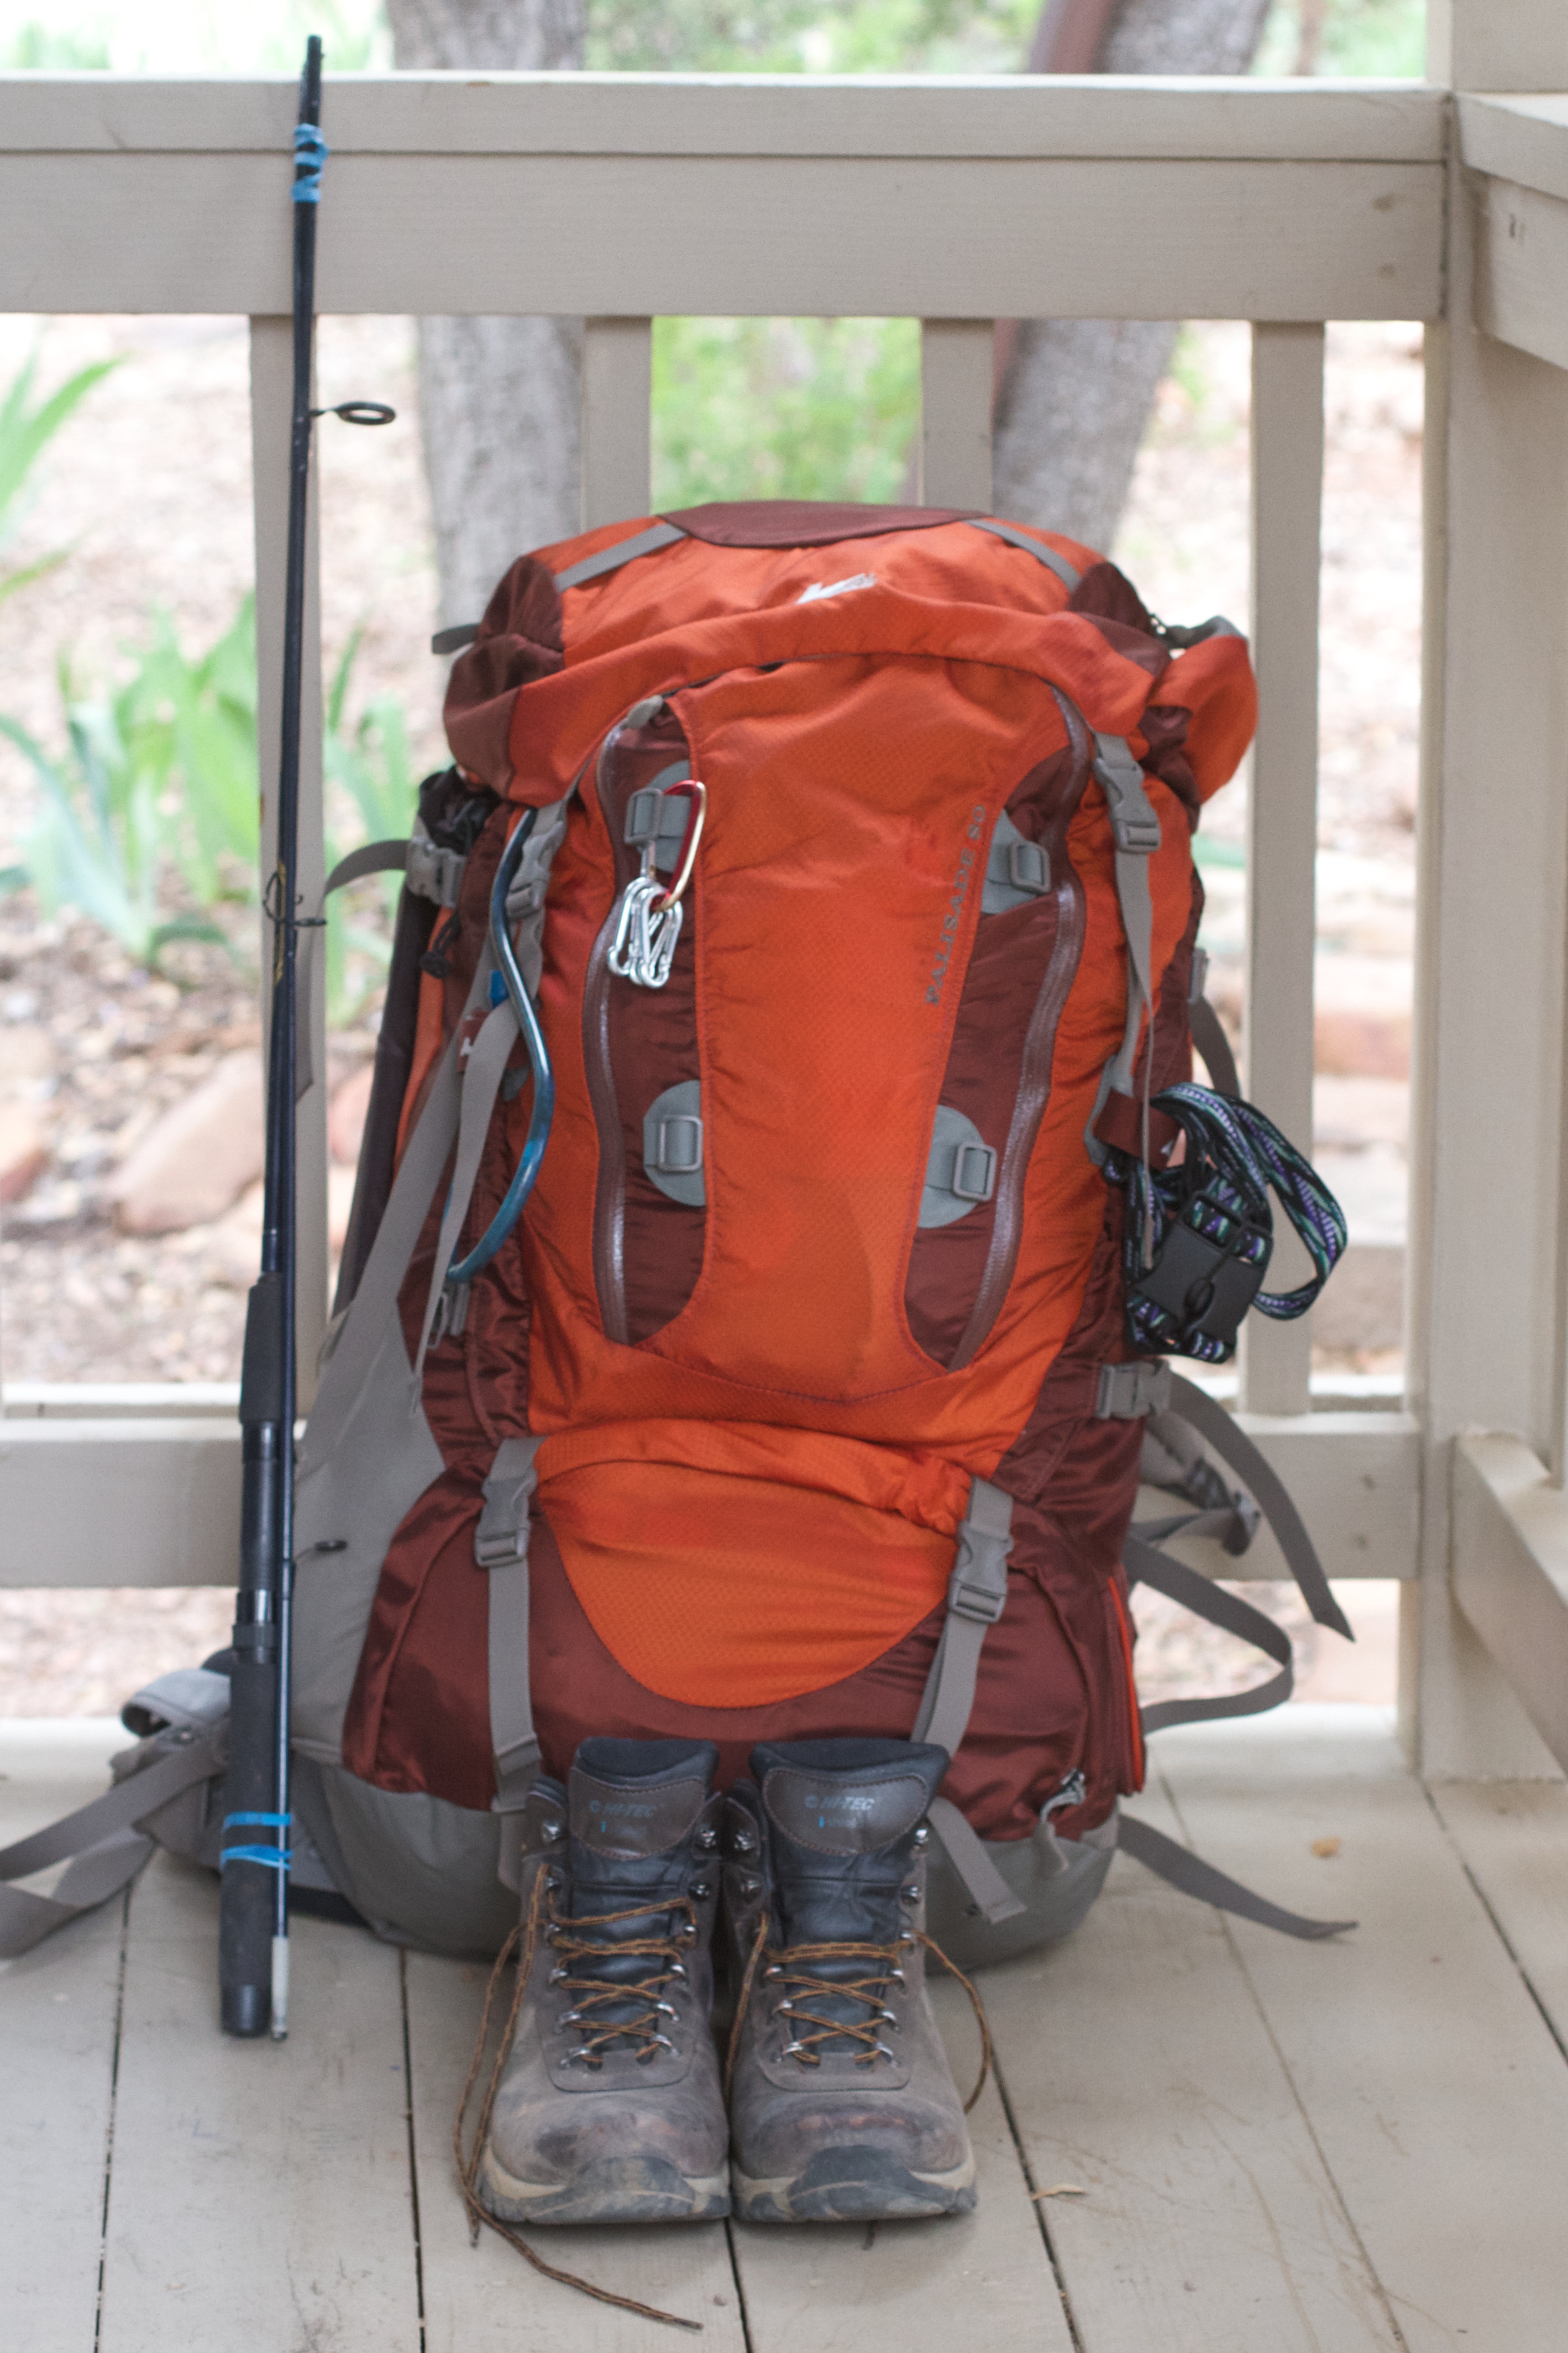
backpack, red, bag, product, car seat, baby carriage